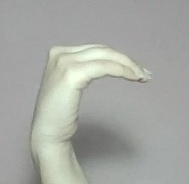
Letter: haa